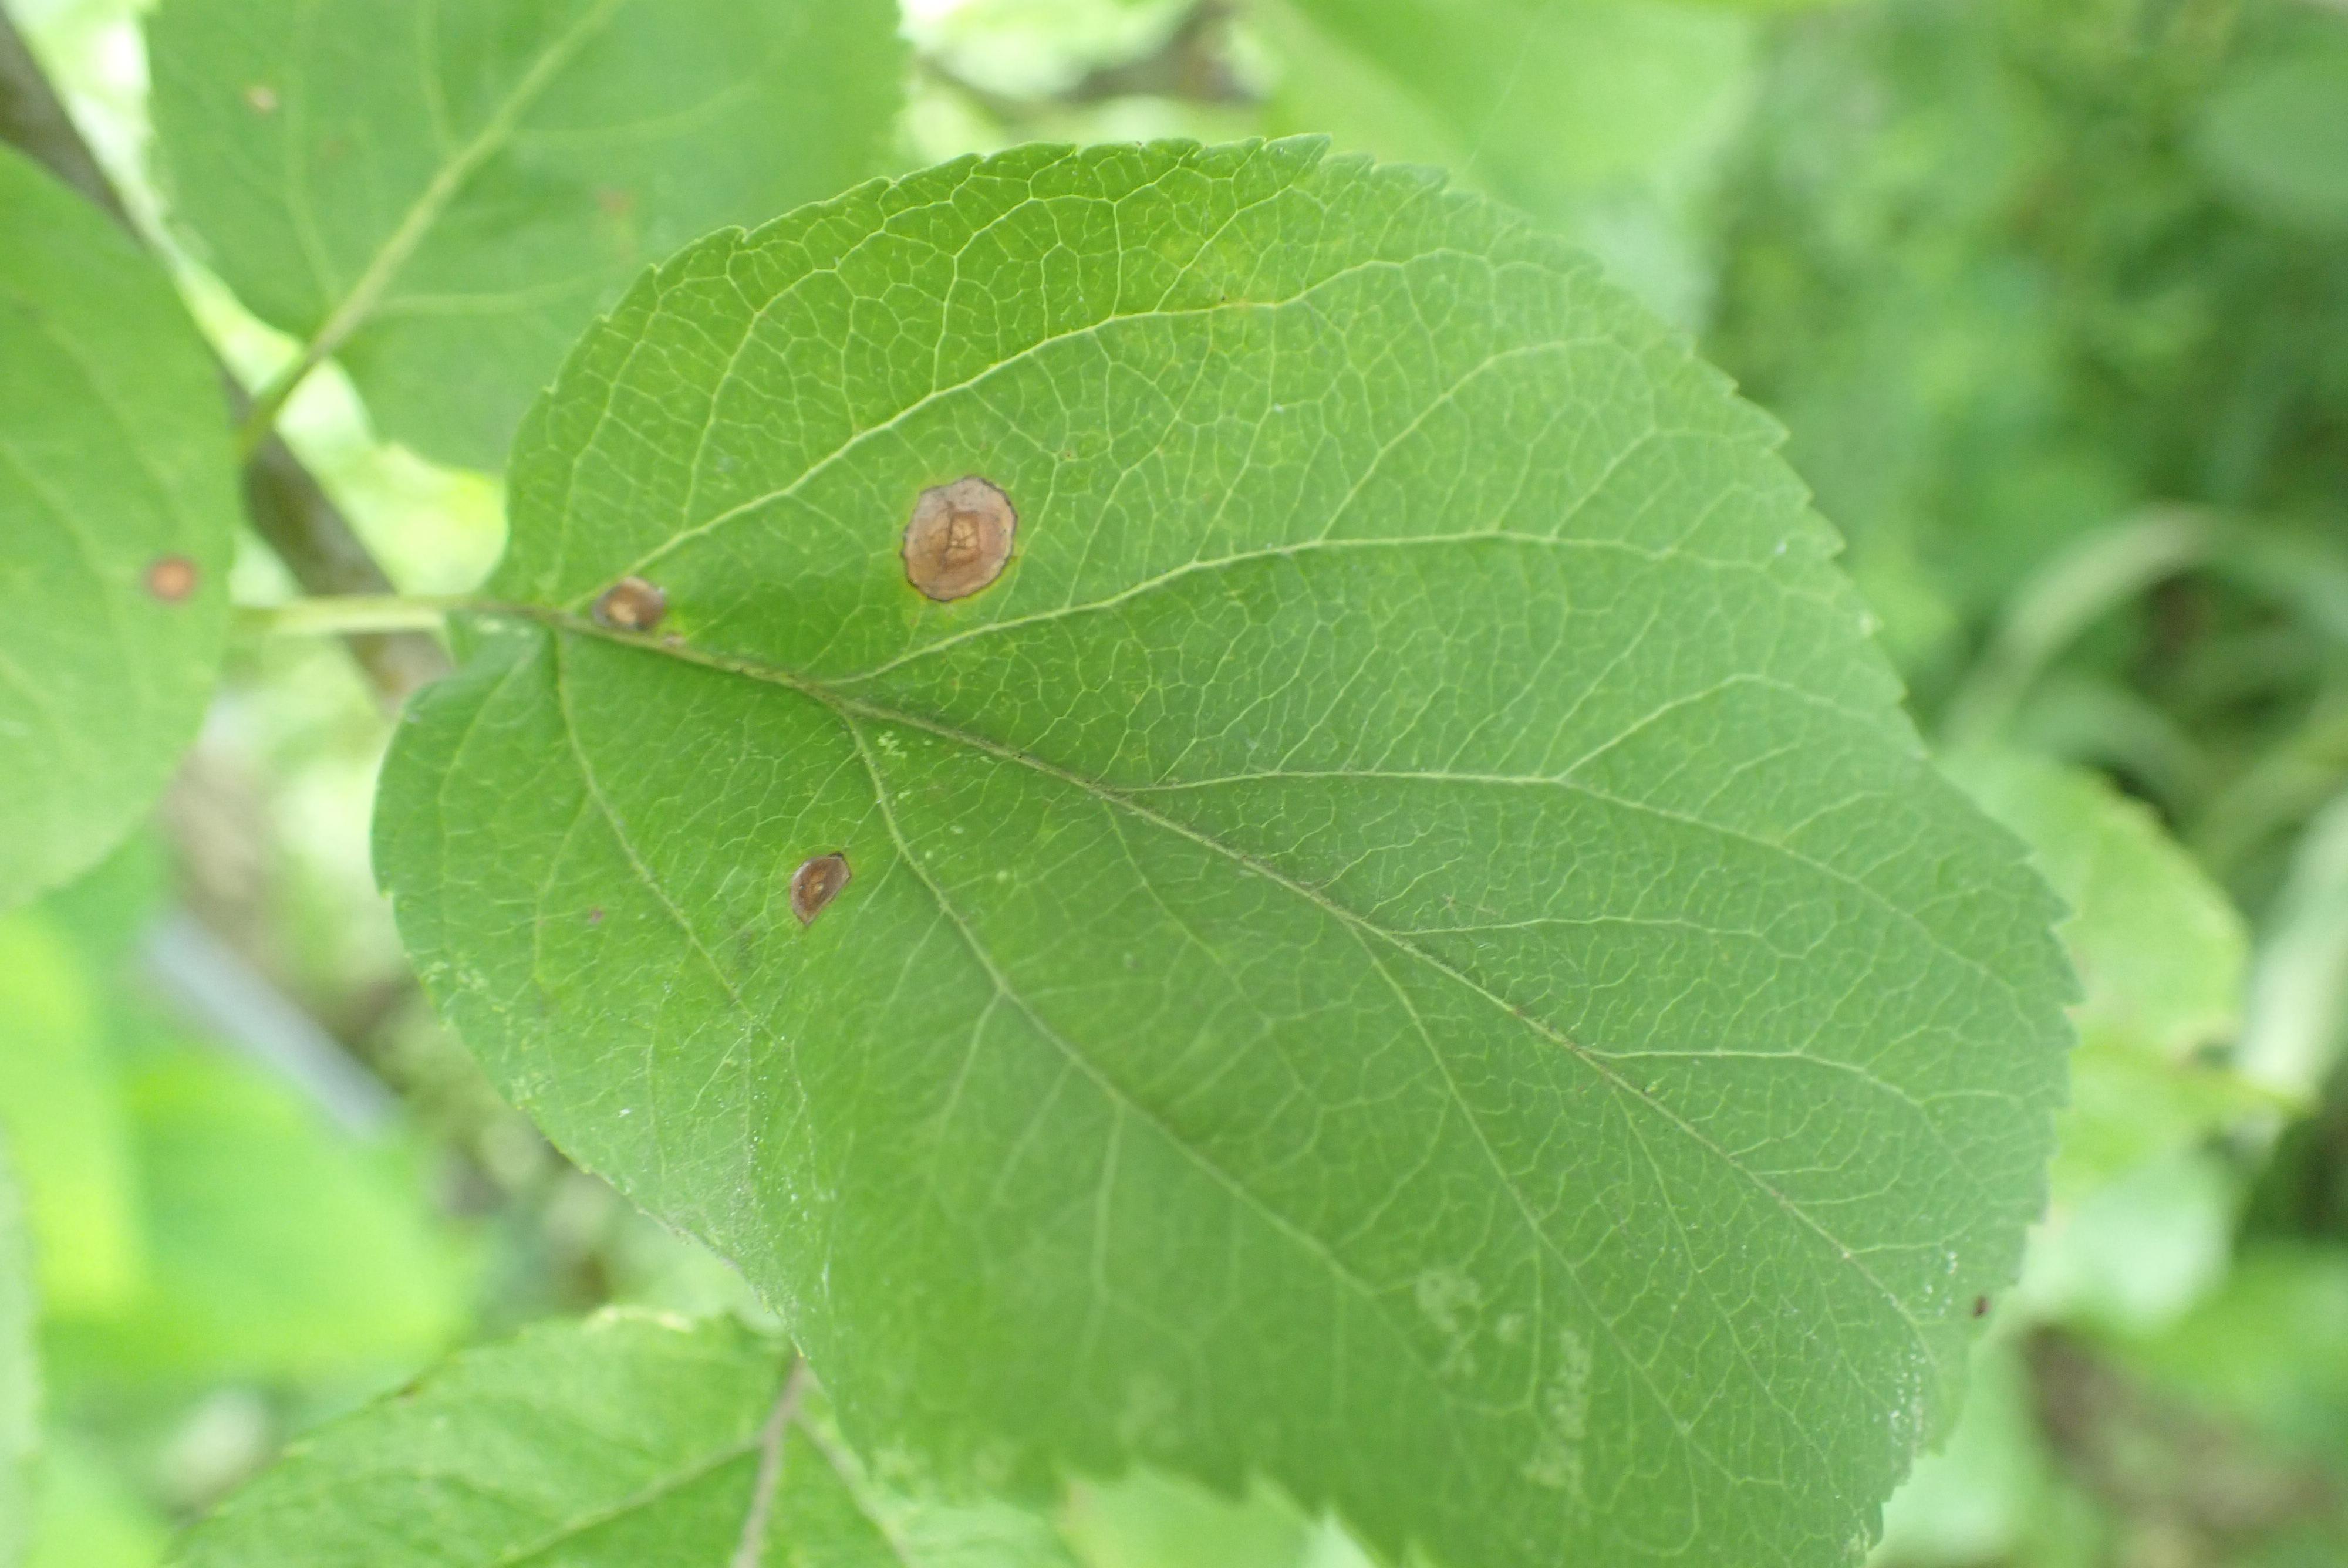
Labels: frog_eye_leaf_spot